Prayer flag

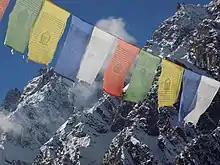
Five colors of prayer flag on a mountain in Sikkim

Traditionally, prayer flags come in sets of five. The five colors represent the five elements and the Five Pure Lights. Different elements are associated with different colors for specific traditions, purposes and sadhana. Blue symbolizes the sky and space, white symbolizes the air and wind, red symbolizes fire, green symbolizes water, and yellow symbolizes earth. According to Traditional Tibetan medicine, health and harmony are produced through the balance of the five elements.